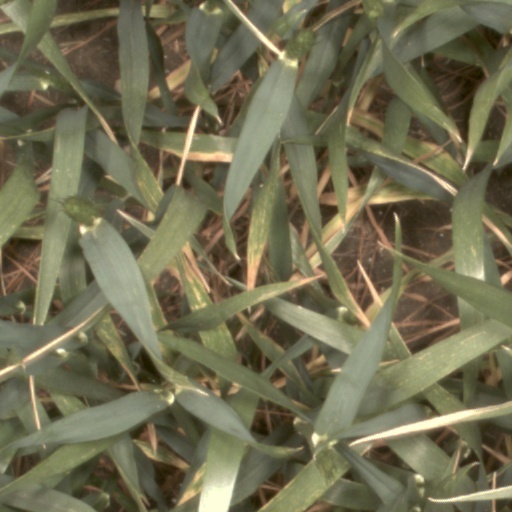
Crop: wheat